Eilenburg station

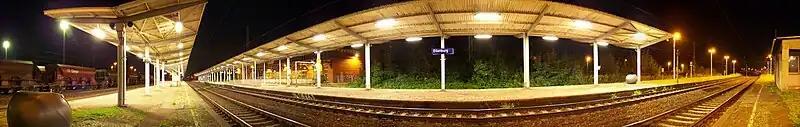
The equipment of the passenger station at night. On the extreme right is the building of the former platform supervisor ("Aufsicht P").

In Eilenburg, close to the south end of the passenger station, there are about ten tracks of a freight yard with a hump. There are also sidings for the use of freight cars and locomotives to the east of the entrance building and the Railion social facility. In this area on track 39, there is still a power supply point and there was formerly a loading dock. Today there is a loading road next to track 34. In addition to the dispatcher signalbox (coded Ew) there is an office of DB Netz. The supervisor of the freight yard is no longer available. A Voith Gravita diesel locomotive (class DB-261) series is used for marshalling. Previously, this task required one to two diesel locomotives of class V 90. A class 232 locomotive is used to haul the connecting freight trains.